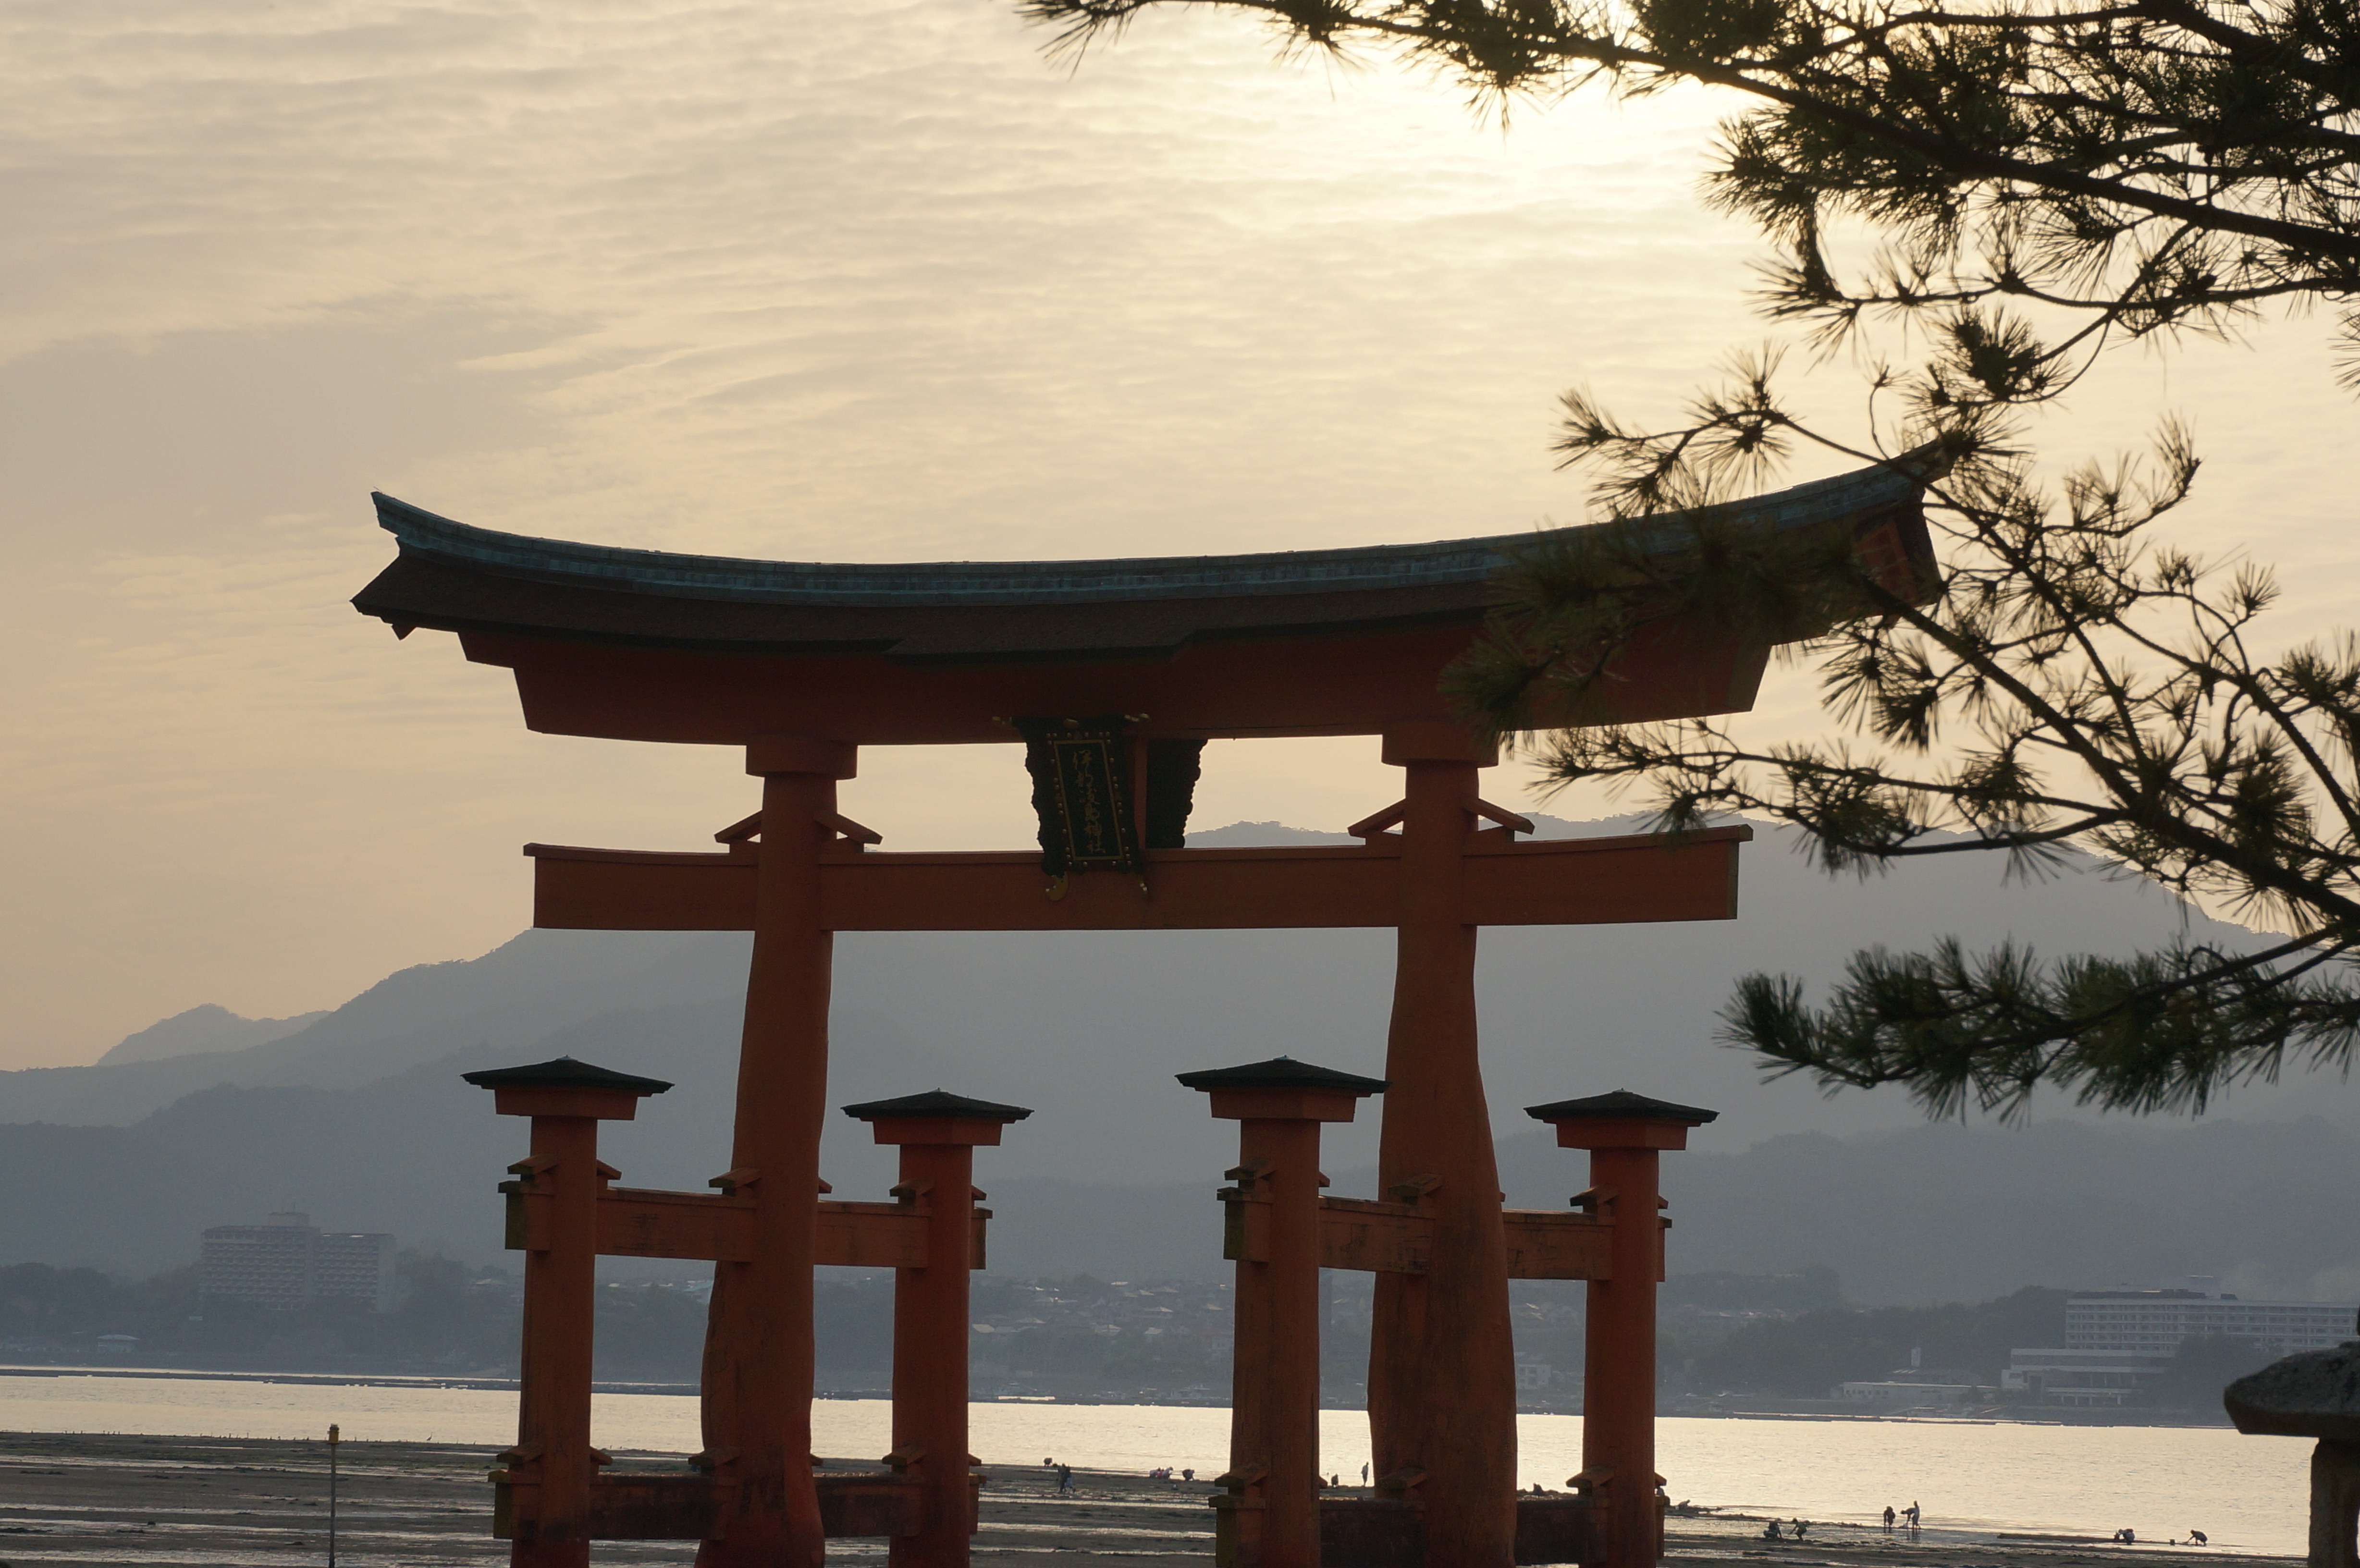
sea, sunset, morning, evening, tower, japan, temple, shrine, hiroshima, miyajima, torii, itsukushima shinto shrine, shinto shrine